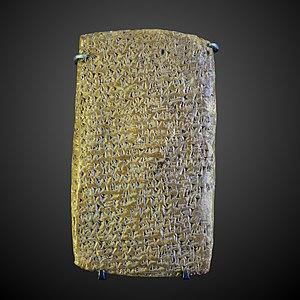
Les Phéniciens sont un peuple antique originaire des cités de Phénicie, région qui correspond approximativement au Liban actuel. Cette dénomination provient des auteurs grecs qui ont écrit à leur sujet. La Phénicie a toujours été divisée entre plusieurs cités, dont les plus importantes étaient Byblos, Sidon, Tyr et Arwad, et on ne sait pas si celles-ci ont eu conscience d'une identité commune. Les historiens ont repris l'adjectif « phénicien » pour désigner la civilisation qui s'est épanouie dans la région entre 1200 et 300 av. J.-C.
Canaan /kanaɑ̃/ désigne une région et une civilisation du Proche-Orient ancien située le long de la rive orientale de la mer Méditerranée. Cette région correspond plus ou moins aujourd'hui aux territoires réunissant l’État d'Israël, la Palestine, l'ouest de la Jordanie, le Liban et l'ouest de la Syrie. On appelle Cananéens les habitants de ce territoire à l'Âge du bronze, parfois appelé pour cette région « période cananéenne », plus spécifiquement au IIᵉ millénaire av. J.‑C.